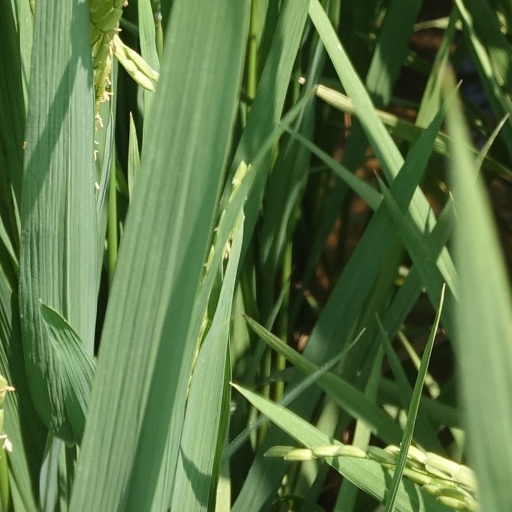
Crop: rice